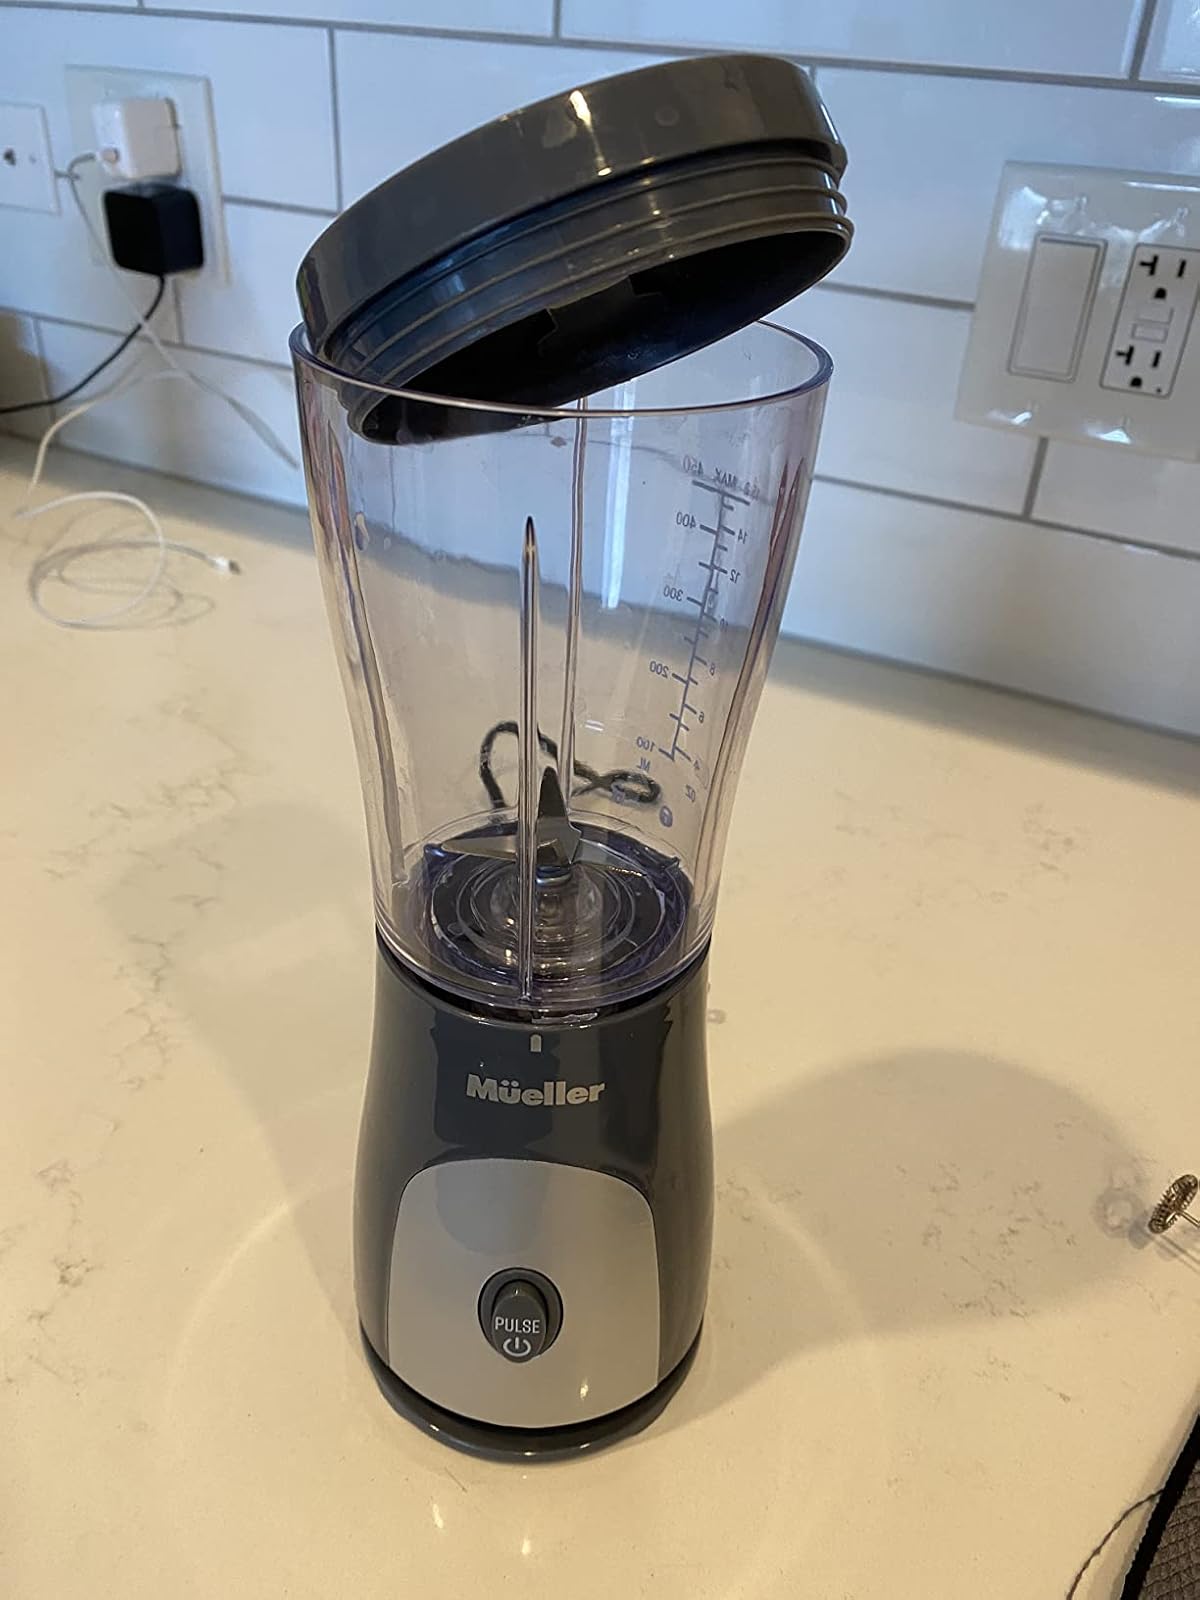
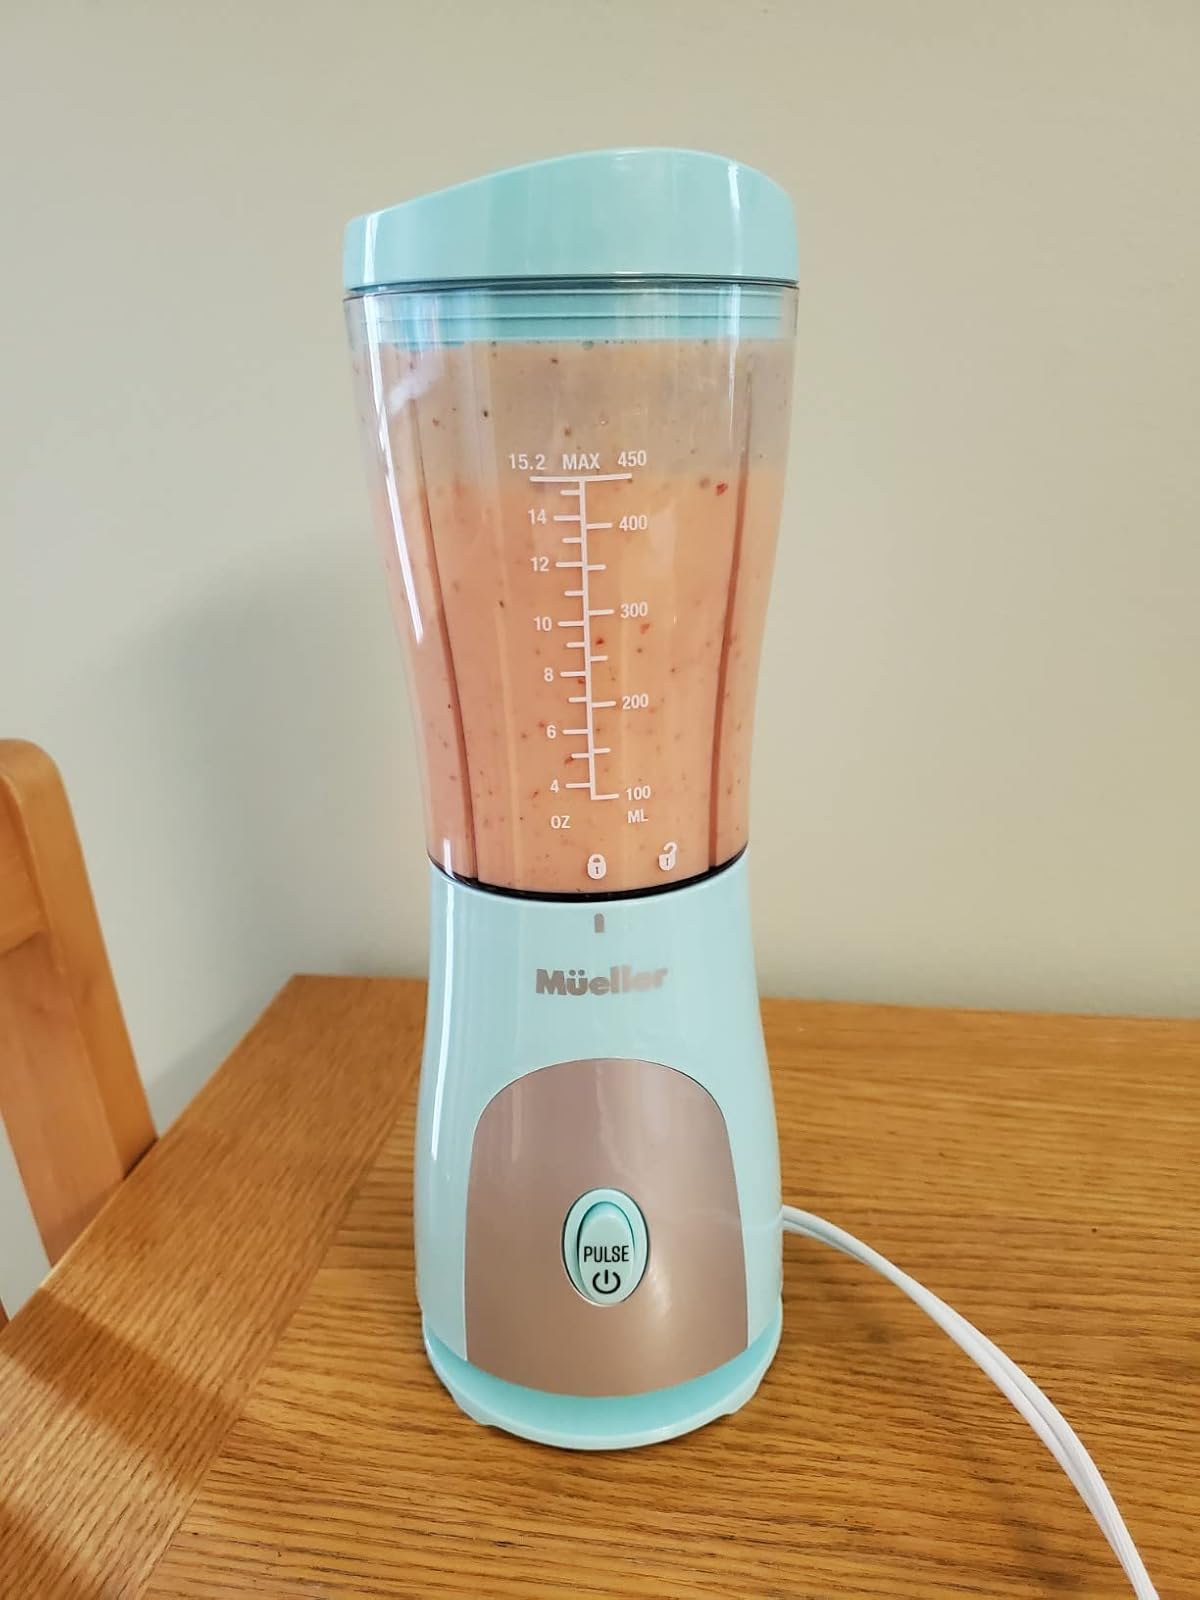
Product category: items_blender
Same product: no